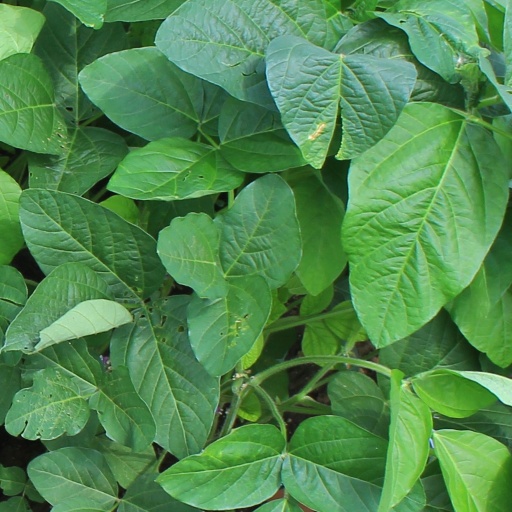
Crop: soybean